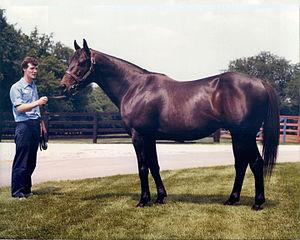
La liste des 100 meilleurs chevaux de sport hippique américain du XXᵉ siècle est une liste établie par le magazine américain The Blood-Horse.
Le Temple de la renommée des courses américaines a été fondé en 1951 à Saratoga Springs, dans l'état de New York, pour honorer les chevaux, entraîneurs et jockeys des courses de pur-sang.
Seattle Slew est un cheval de course pur-sang anglais américain. Il est le dixième lauréat de la Triple couronne des courses américaines, et, restera le seul à avoir remporté ce trophée invaincu jusqu'à Justify en 2018.